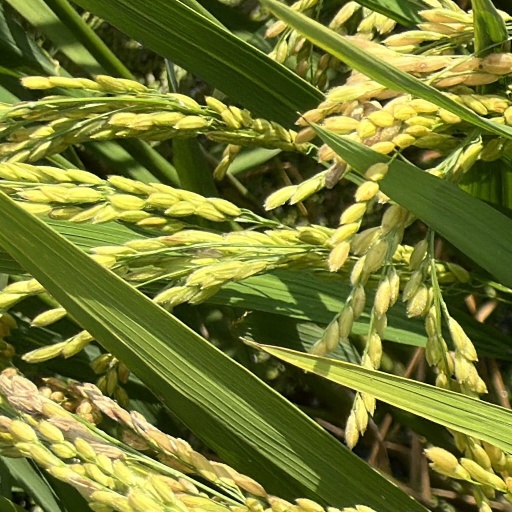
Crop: rice